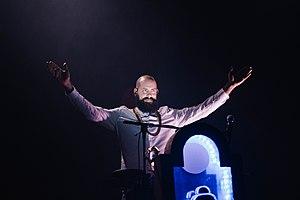
Tanouk 2020
MPL est un groupe de chanson française mélangeant pop française, électro, rap et slam, fondé en 2012. MPL est l'abréviation de « Ma Pauvre Lucette », leur ancien nom de scène.